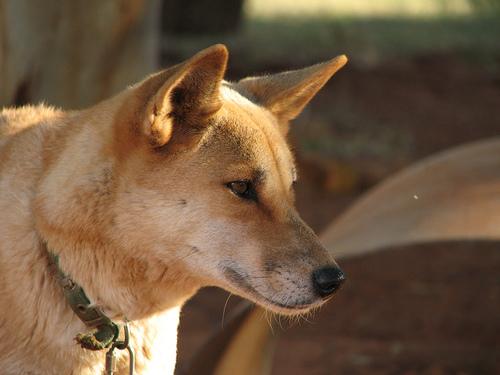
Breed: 217-n000079-dingo